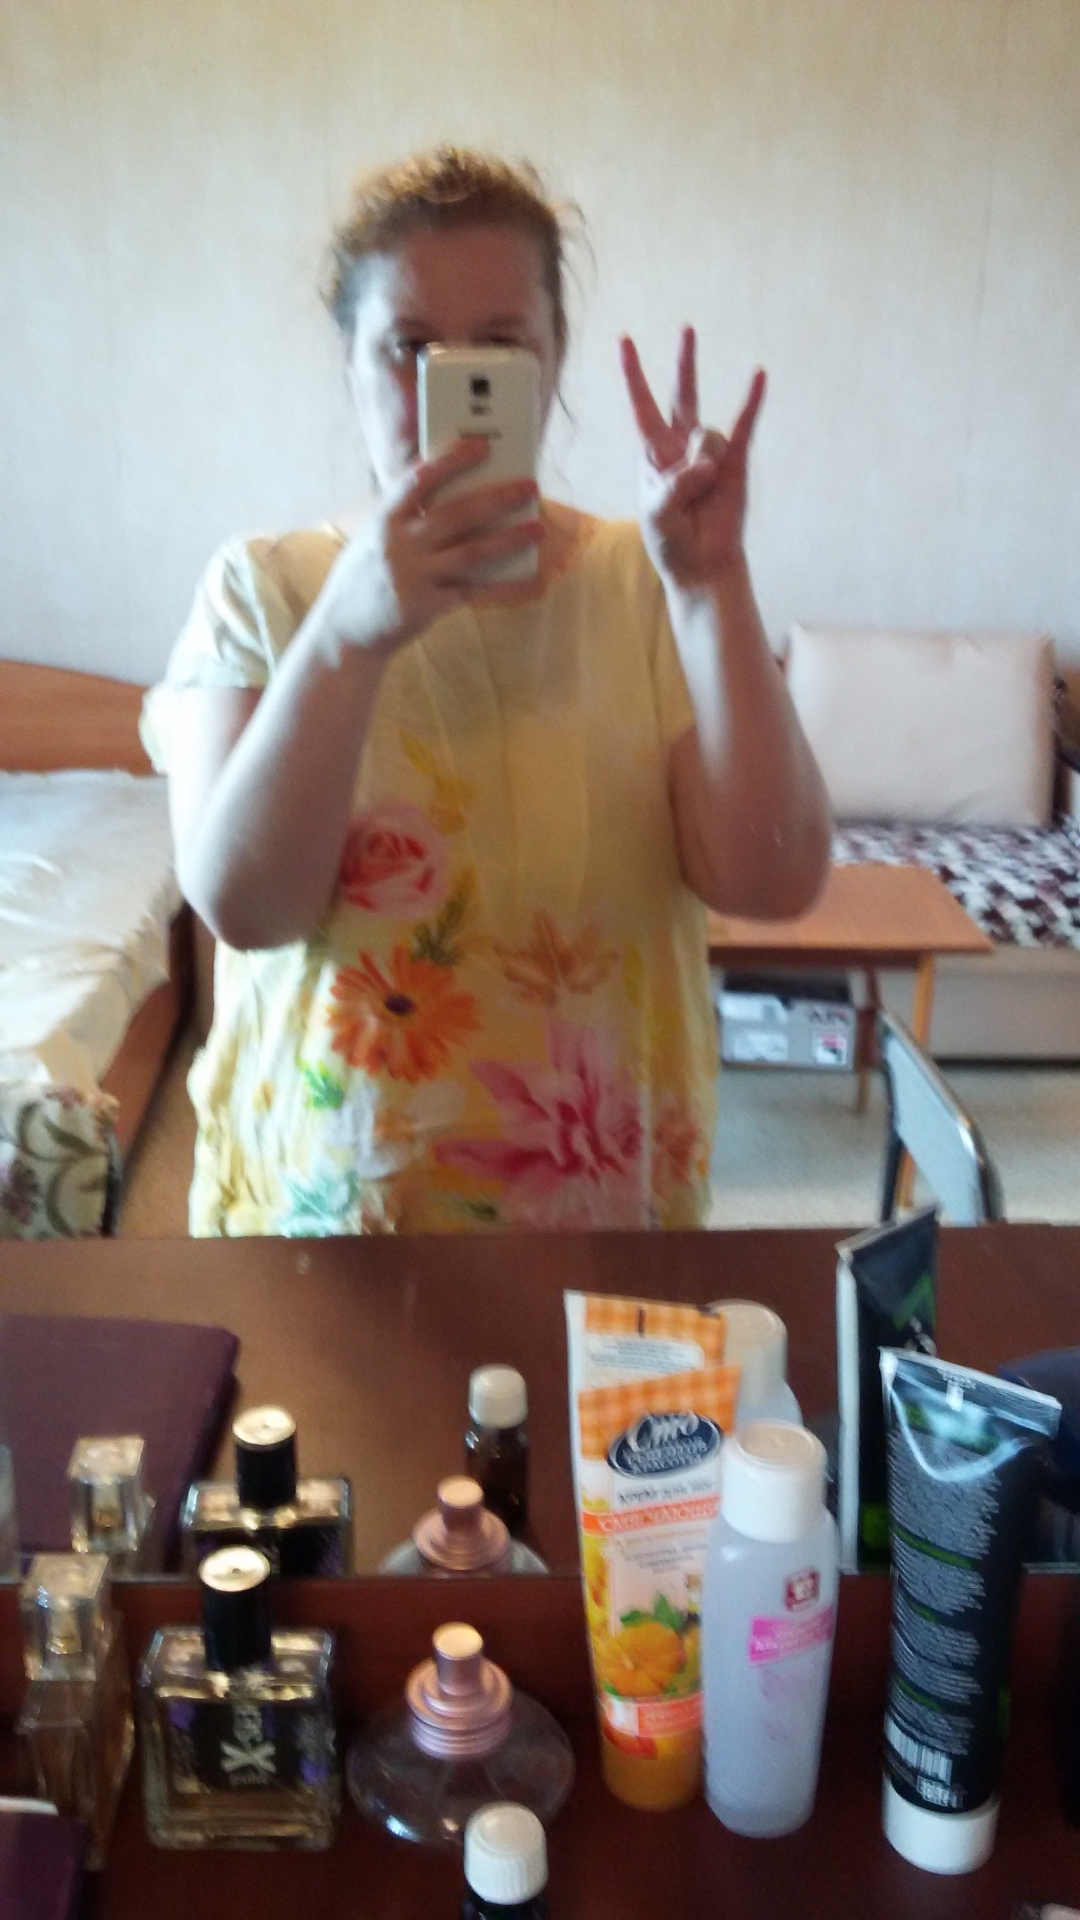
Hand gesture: three3